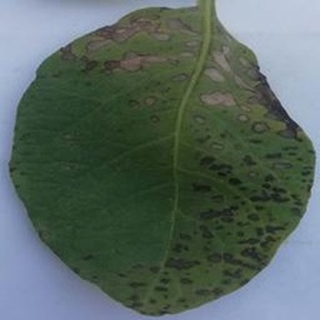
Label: potato_early_blight